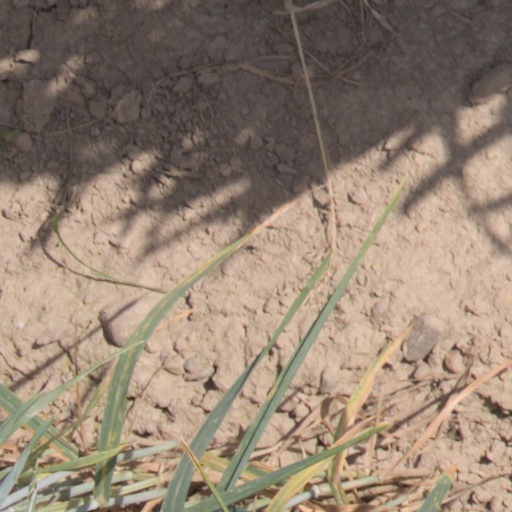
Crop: wheat